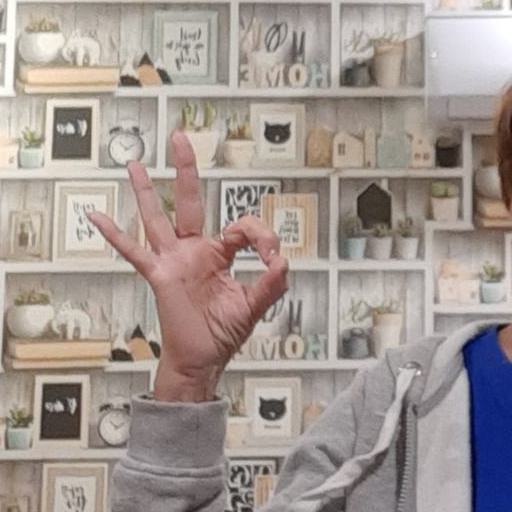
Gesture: ok